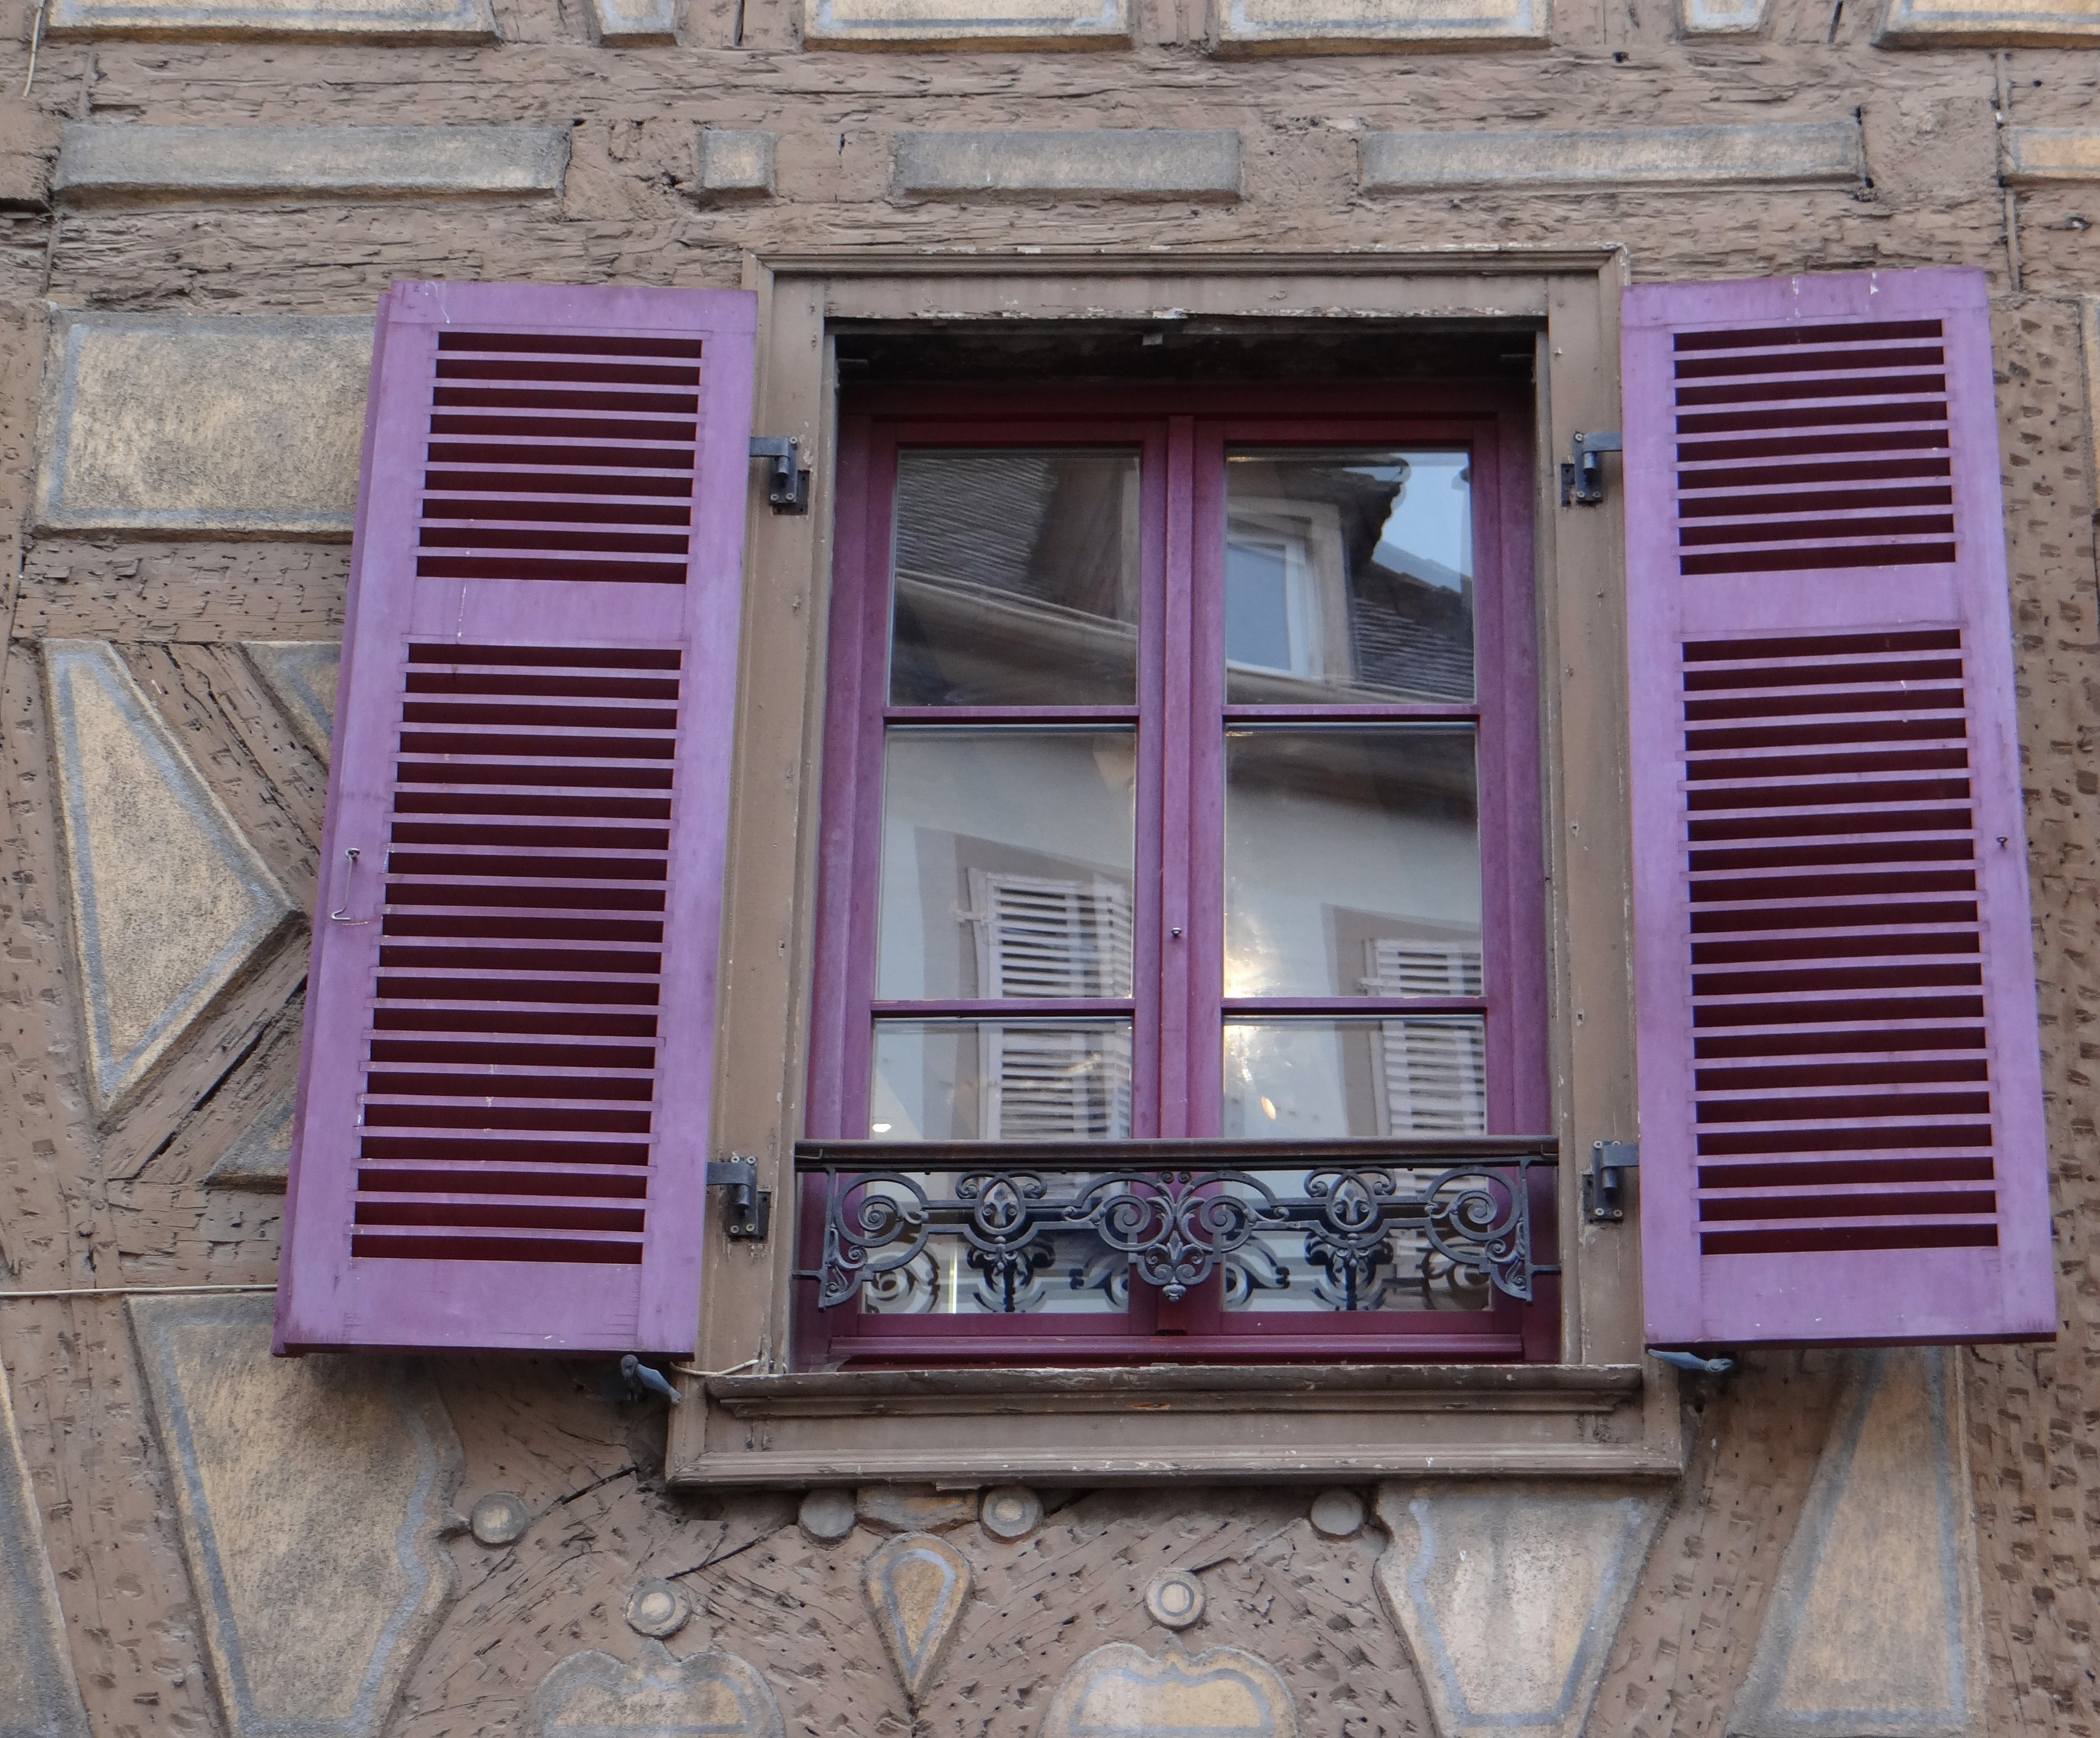
wood, house, purple, window, home, france, cottage, facade, machine, interior design, old town, shutters, picturesque, historically, colmar, mirroring, individual, alsace, fachwerkhaus, truss, window covering, outdoor structure